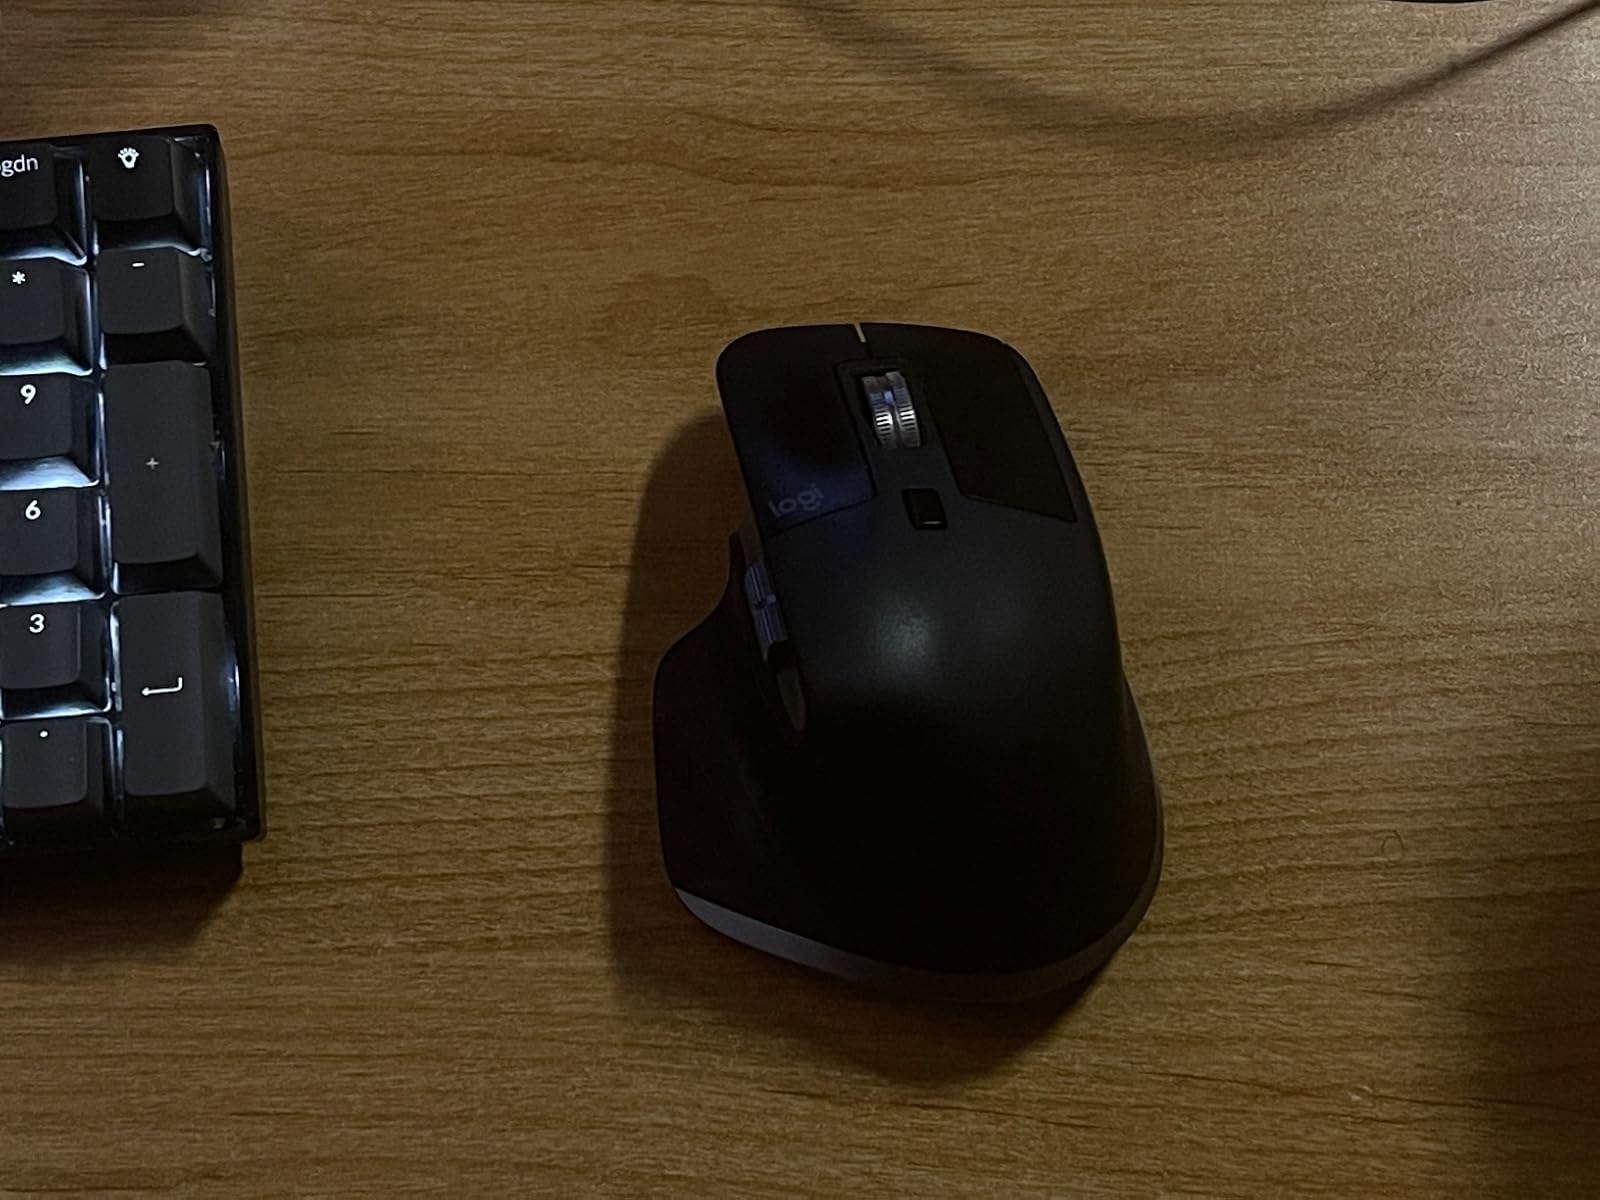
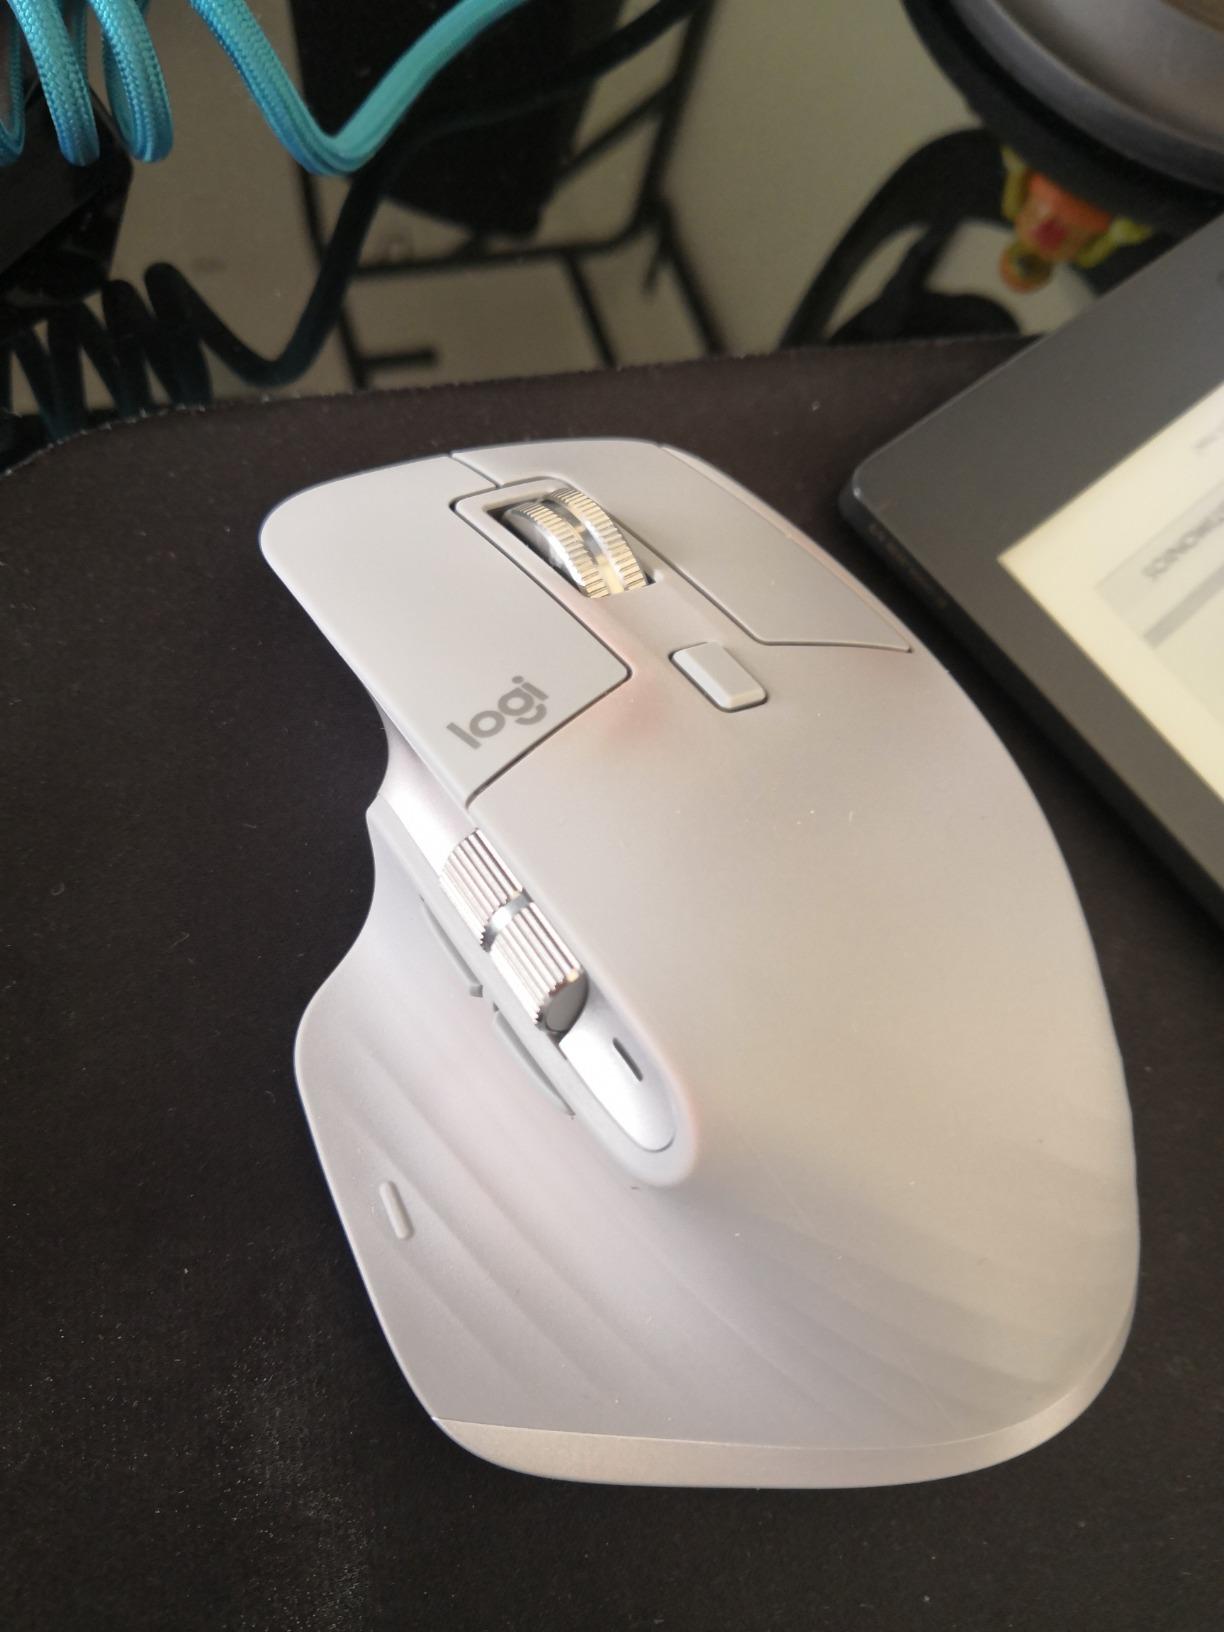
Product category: mouse
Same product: no